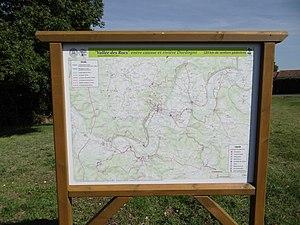
Panneau présentant l'ensemble des sentiers pédestres gérés par l'association Vallée des Rocs, Saint-Sozy (Lot, France)
Mayrac est une commune française, située dans le département du Lot en région Occitanie. Mayrac est comprise dans l'ancienne province du Quercy, plus précisément dans le Haut Quercy, sur le causse de Martel. La plus ancienne mention de Mayrac date de 930, elle a fait partie de la vicomté de Turenne jusqu'au XVIIIᵉ siècle. Après une brève existence pendant la période révolutionnaire, elle a de nouveau été érigée en commune en 1946. Commune essentiellement rurale à l'activité agricole, loin des grands centres, elle a subi près de deux siècles de baisse démographique, mais l'effectif de sa population croît de nouveau au début du XXIᵉ siècle, en particulier du fait de l'attraction de la zone d'emploi de Brive-la-Gaillarde. Elle est intégrée depuis sa création dans la communauté de communes Causses et Vallée de la Dordogne. Mayrac, située au cœur de la région touristique de la vallée de la Dordogne est une villégiature très proche de hauts lieux du patrimoine national comme Rocamadour, Padirac, Sarlat, Collonges-la-Rouge, etc.